Italian Night

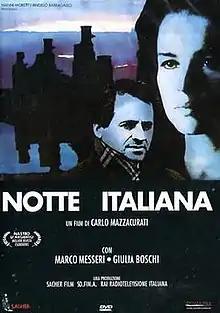

Italian Night is a 1987 Italian comedy drama film co-written and directed by Carlo Mazzacurati. It won several awards including the Grand Prix at the Annecy Film Festival, the Nastro d'Argento for Best New Director and the Globo d'oro for Best Actor (to Marco Messeri).